Reynold's Candy Company Building

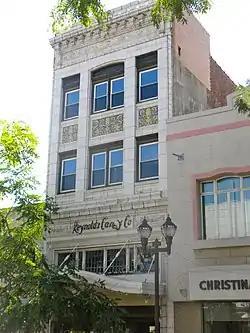
Reynold's Candy Company Building, June 2010

Reynold's Candy Company Building is a historic commercial building located at Wilmington, New Castle County, Delaware, United States. It was built in 1929 as a restaurant and